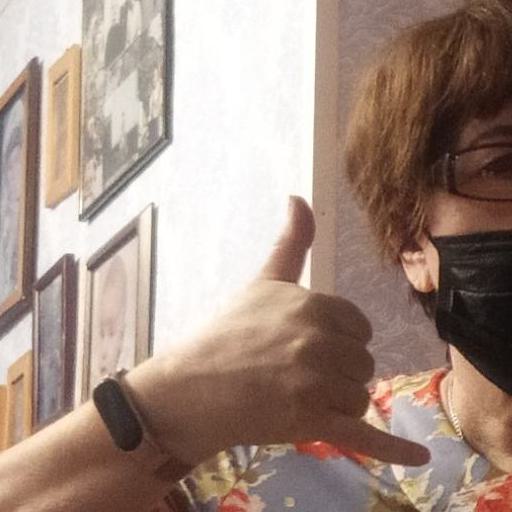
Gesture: call